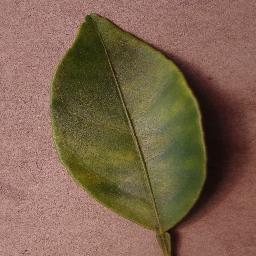
Label: Orange___Haunglongbing_(Citrus_greening)